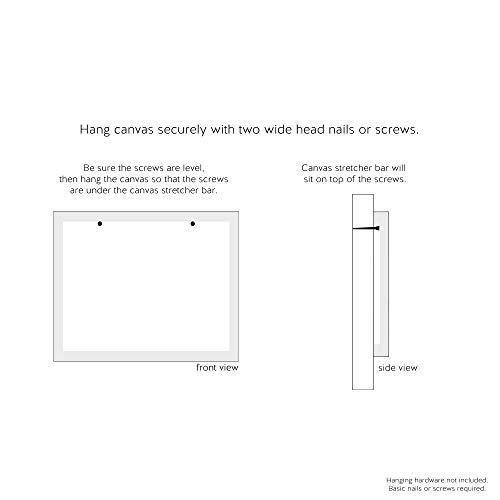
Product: The Kids Room by Stupell Dream Big Typography, 24 x 30
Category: Baby Products | Nursery | Décor | Wall Décor | Wall Plaques
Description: Design By Jennifer Pugh.
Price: $26.99
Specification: ProductDimensions:24x1.5x30inches|ItemWeight:3.4pounds|ShippingWeight:3.4pounds(Viewshippingratesandpolicies)|Manufacturer:StupellIndustries|ASIN:B077XPCZ7Y|Itemmodelnumber:brp-1387_cn_24x30